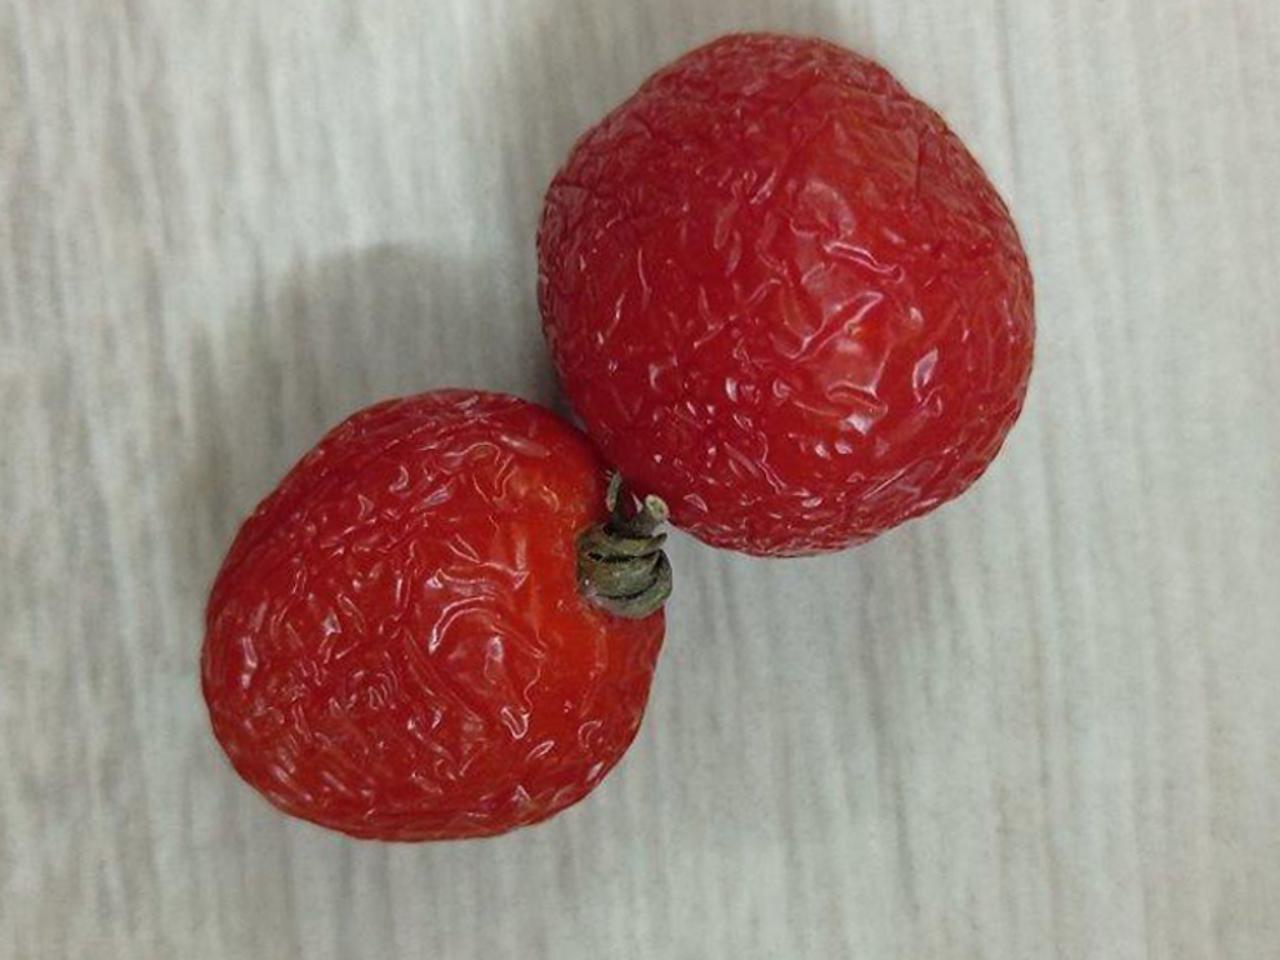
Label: Rotten